Effective potential

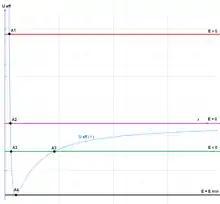
Effective potential. "E" > 0: hyperbolic orbit (A as pericenter), "E" = 0: parabolic orbit (A as pericenter), "E" < 0: elliptic orbit ("A" as pericenter, "A"' as apocenter), "E" = "E": circular orbit ("A" as radius). Points "A", ..., "A" are called turning points.

The effective force, then, is the negative gradient of the effective potential: